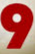
Number: 9